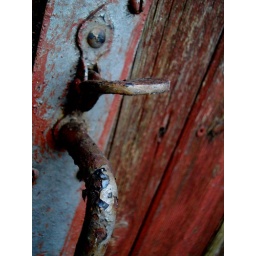
I like this in black and white. . but i do so many photos in black and white i decided not to